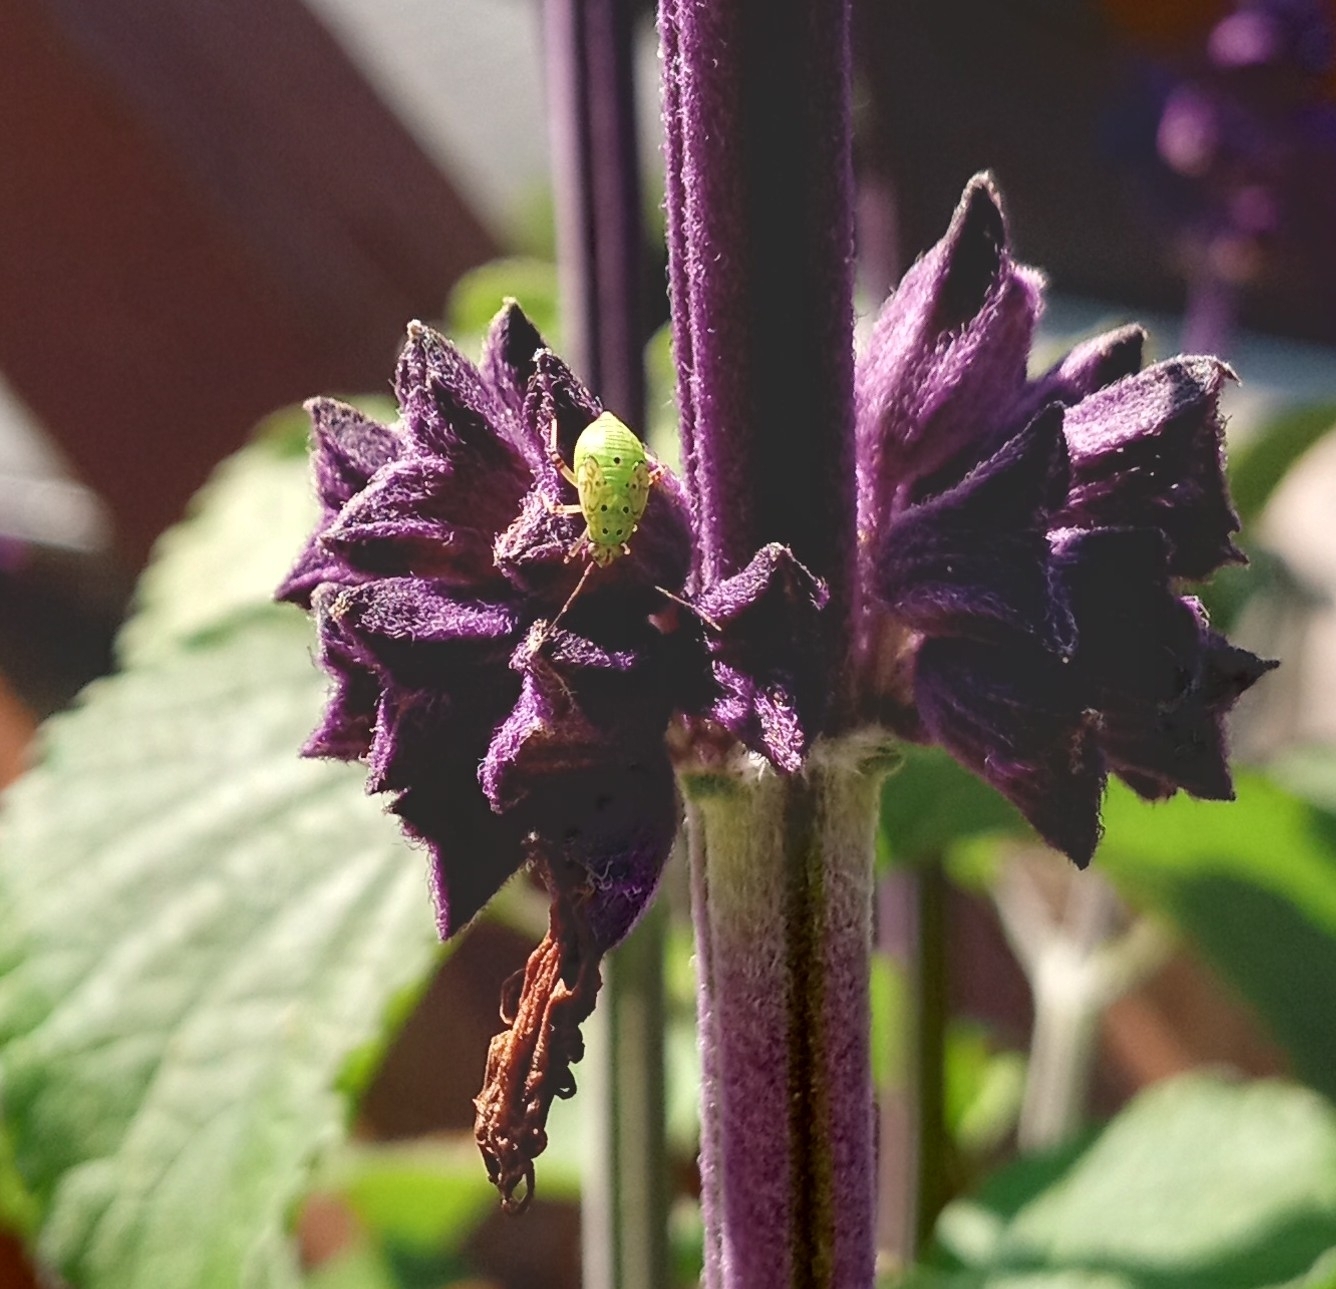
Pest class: lygus_bug